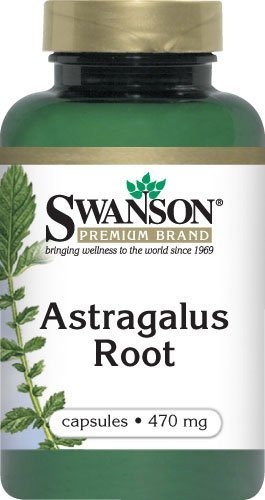
Item Name: Astragalus Root 470 mg. Caps, 100 ct.
Bullet Point: 100 ct.
Product Description: Astragalus is found in Northern China and Mongolia. Nature's Way astragalus is cultivated in Northern China.
Value: nan
Unit: None

Price: 25.09